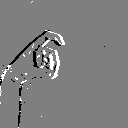
ASL letter: x